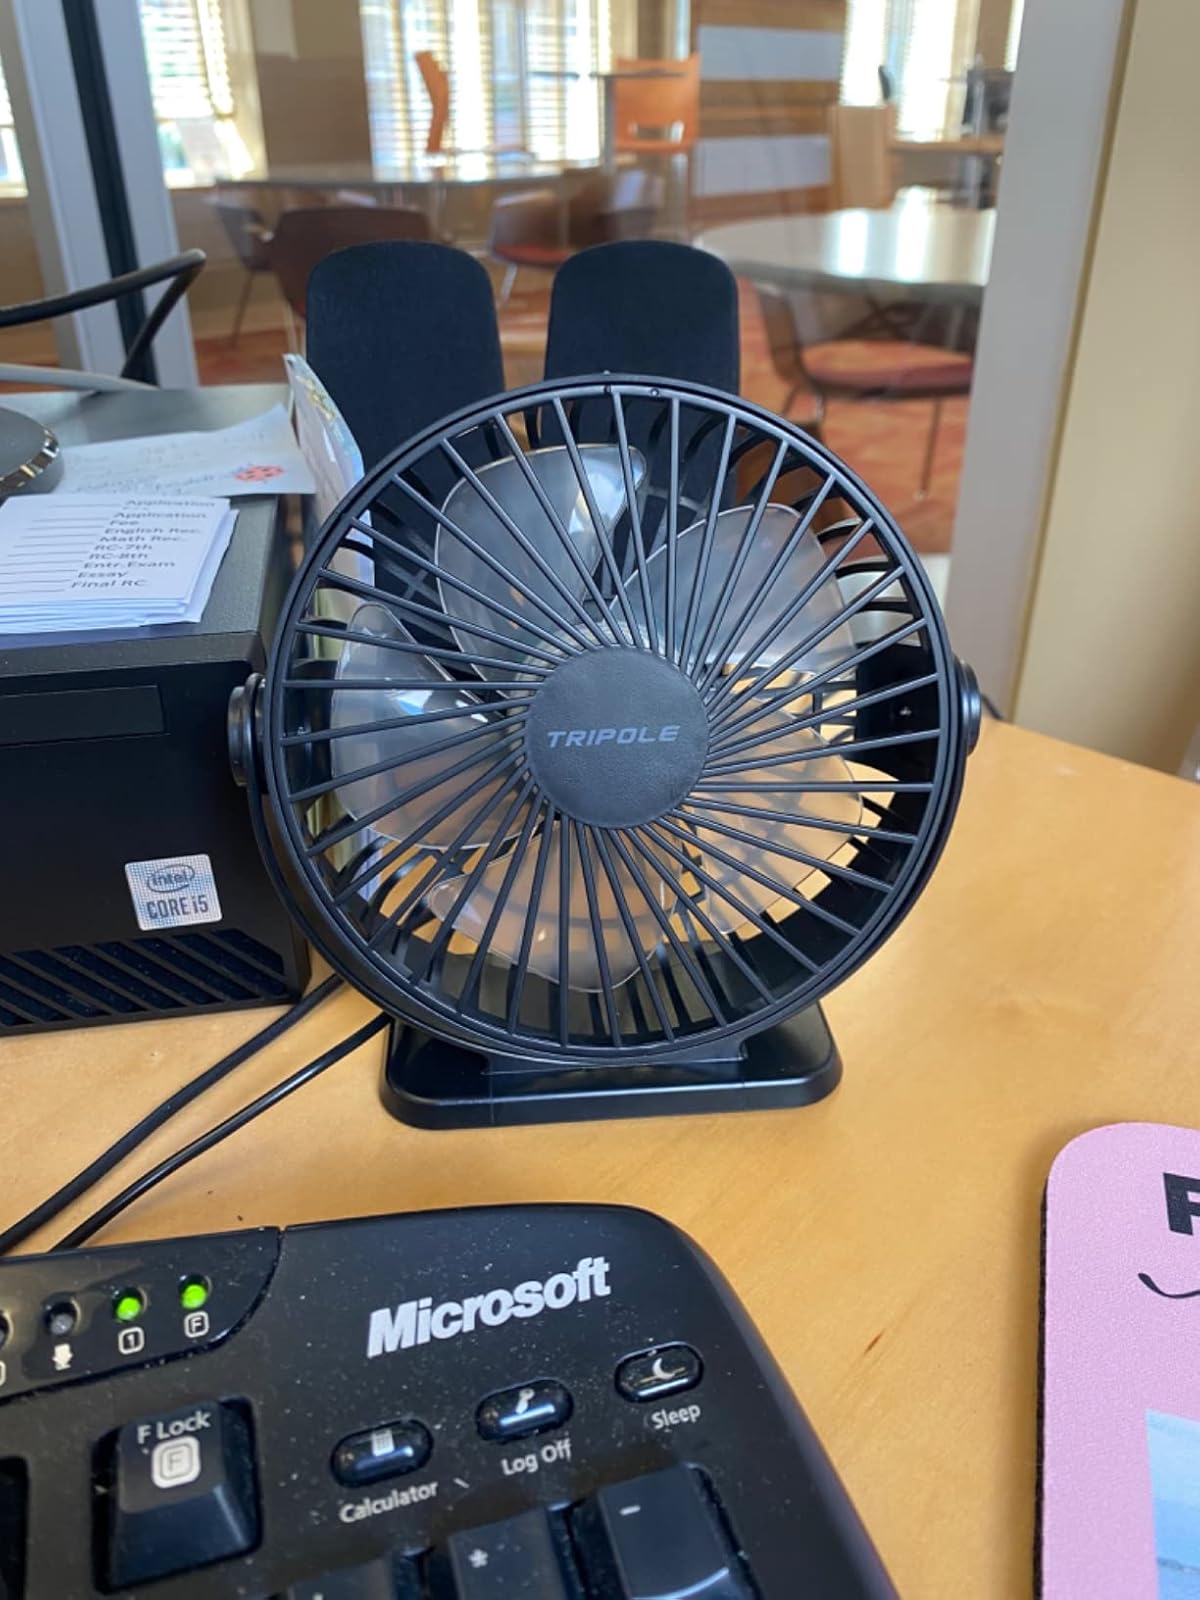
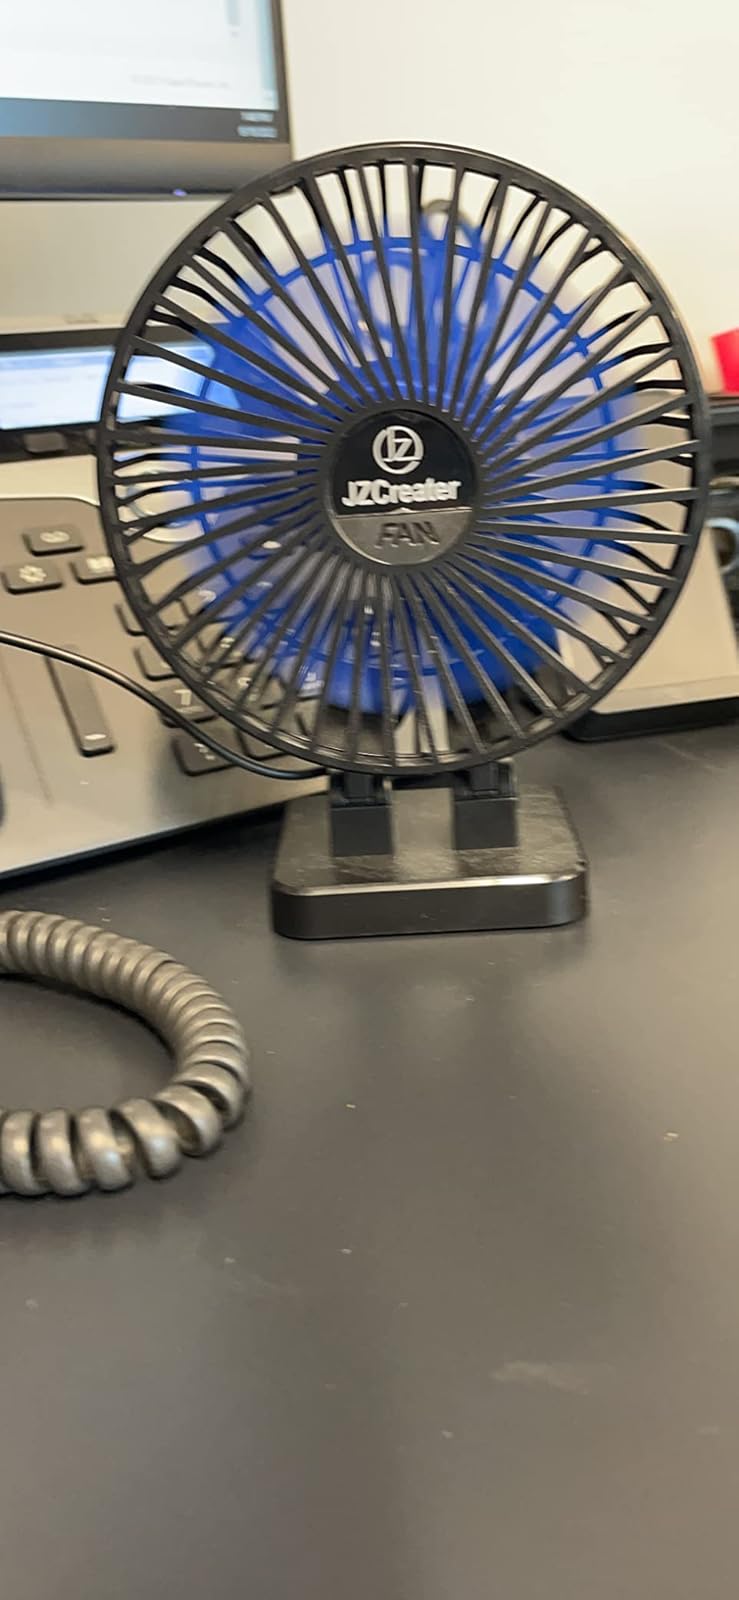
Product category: fan
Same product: no